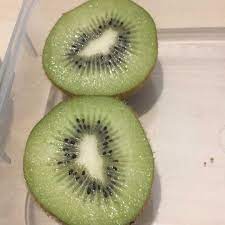
Label: Kiwi